Bob Wickman

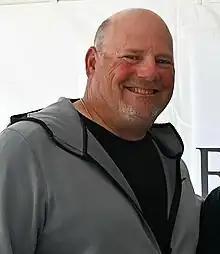
Wickman in 2023

Robert Joe Wickman (born February 6, 1969) is an American former professional baseball relief pitcher. He played 15 seasons in Major League Baseball (MLB) for five teams: the New York Yankees, Milwaukee Brewers (1996–), Cleveland Indians (2000–), Atlanta Braves (2006–), and Arizona Diamondbacks (2007). He batted and threw right-handed.